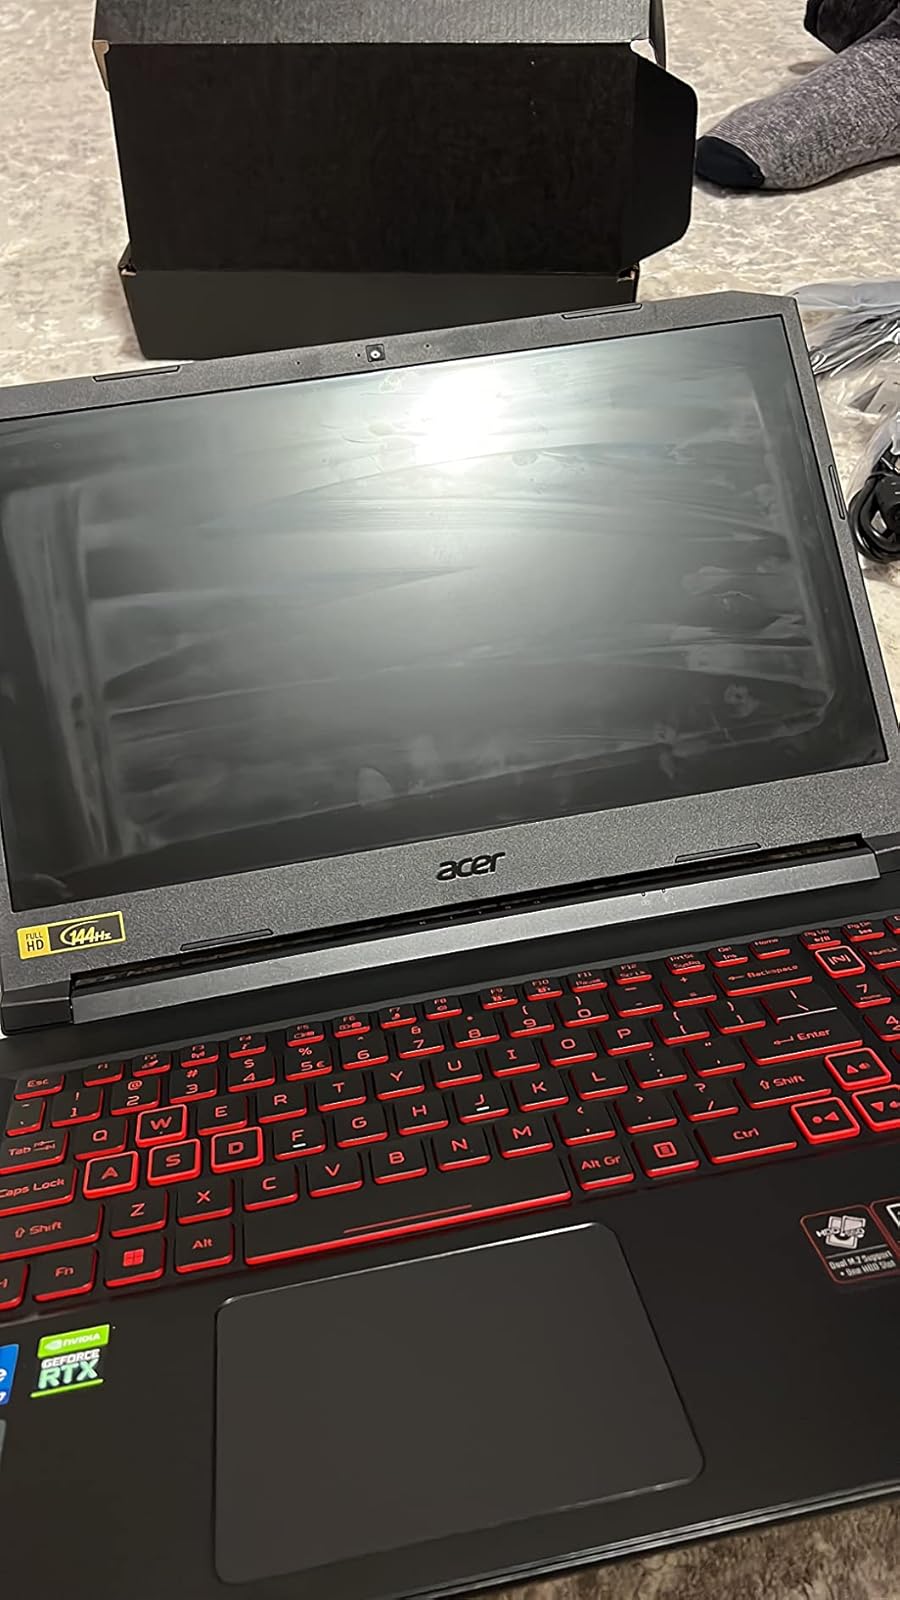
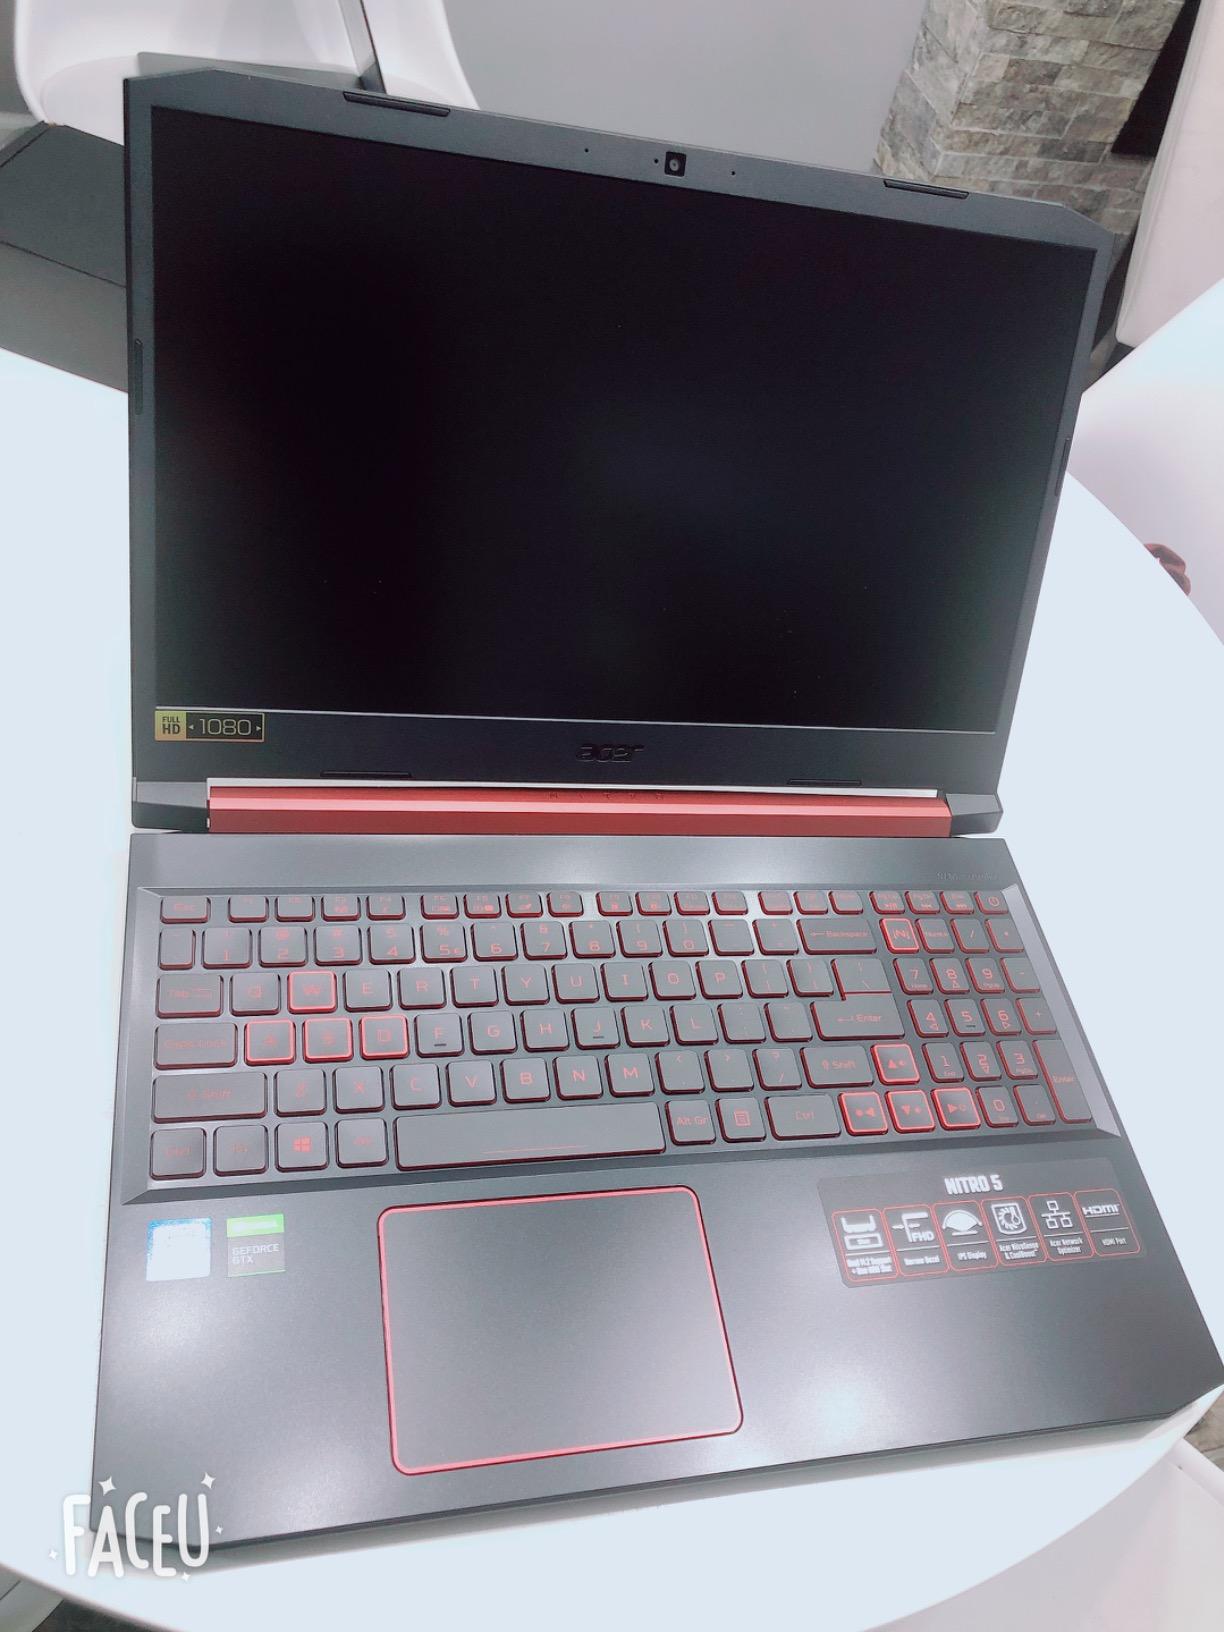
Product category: laptop
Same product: no